Lambda García

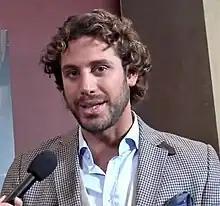
García interviewed by Dulce Osuna in 2017

García studied acting at the Centro de Estudios y Formación Actoral para Televisión (CEFAT) of TV Azteca, with his teachers Dora Cordero and Raúl Quintanilla; he also attended the Broadway Dance Academy to study musical theater.